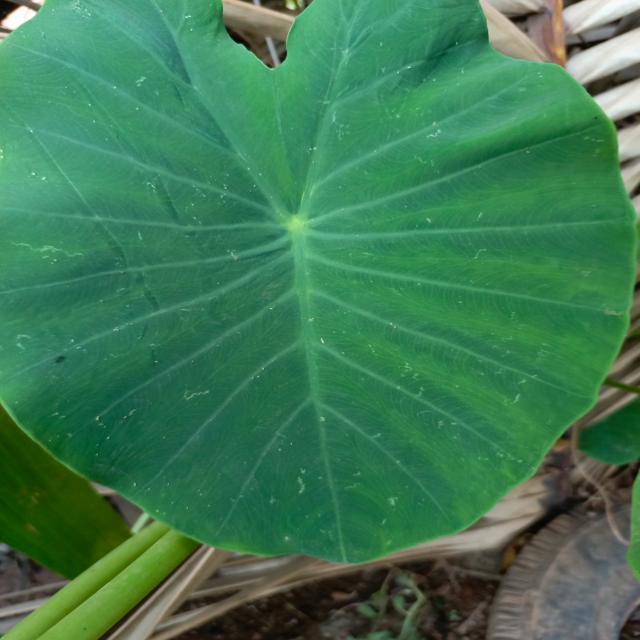
Label: Healthy